Aarhus

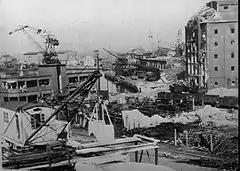
Devastation in the wake of the explosion on 4 July 1944 in the harbour

On 9 April 1940, Nazi Germany invaded Denmark, occupying Aarhus the following day; the occupation lasted for five years. This was a destructive period with major disasters, loss of life and economic depression. The Port of Aarhus became a hub for supplies to the Baltics and Norway, while the surrounding rail network supplied the Atlantic Wall in west Jutland and cargo headed for Germany. Combined, these factors resulted in a strong German presence, especially in 1944–45.